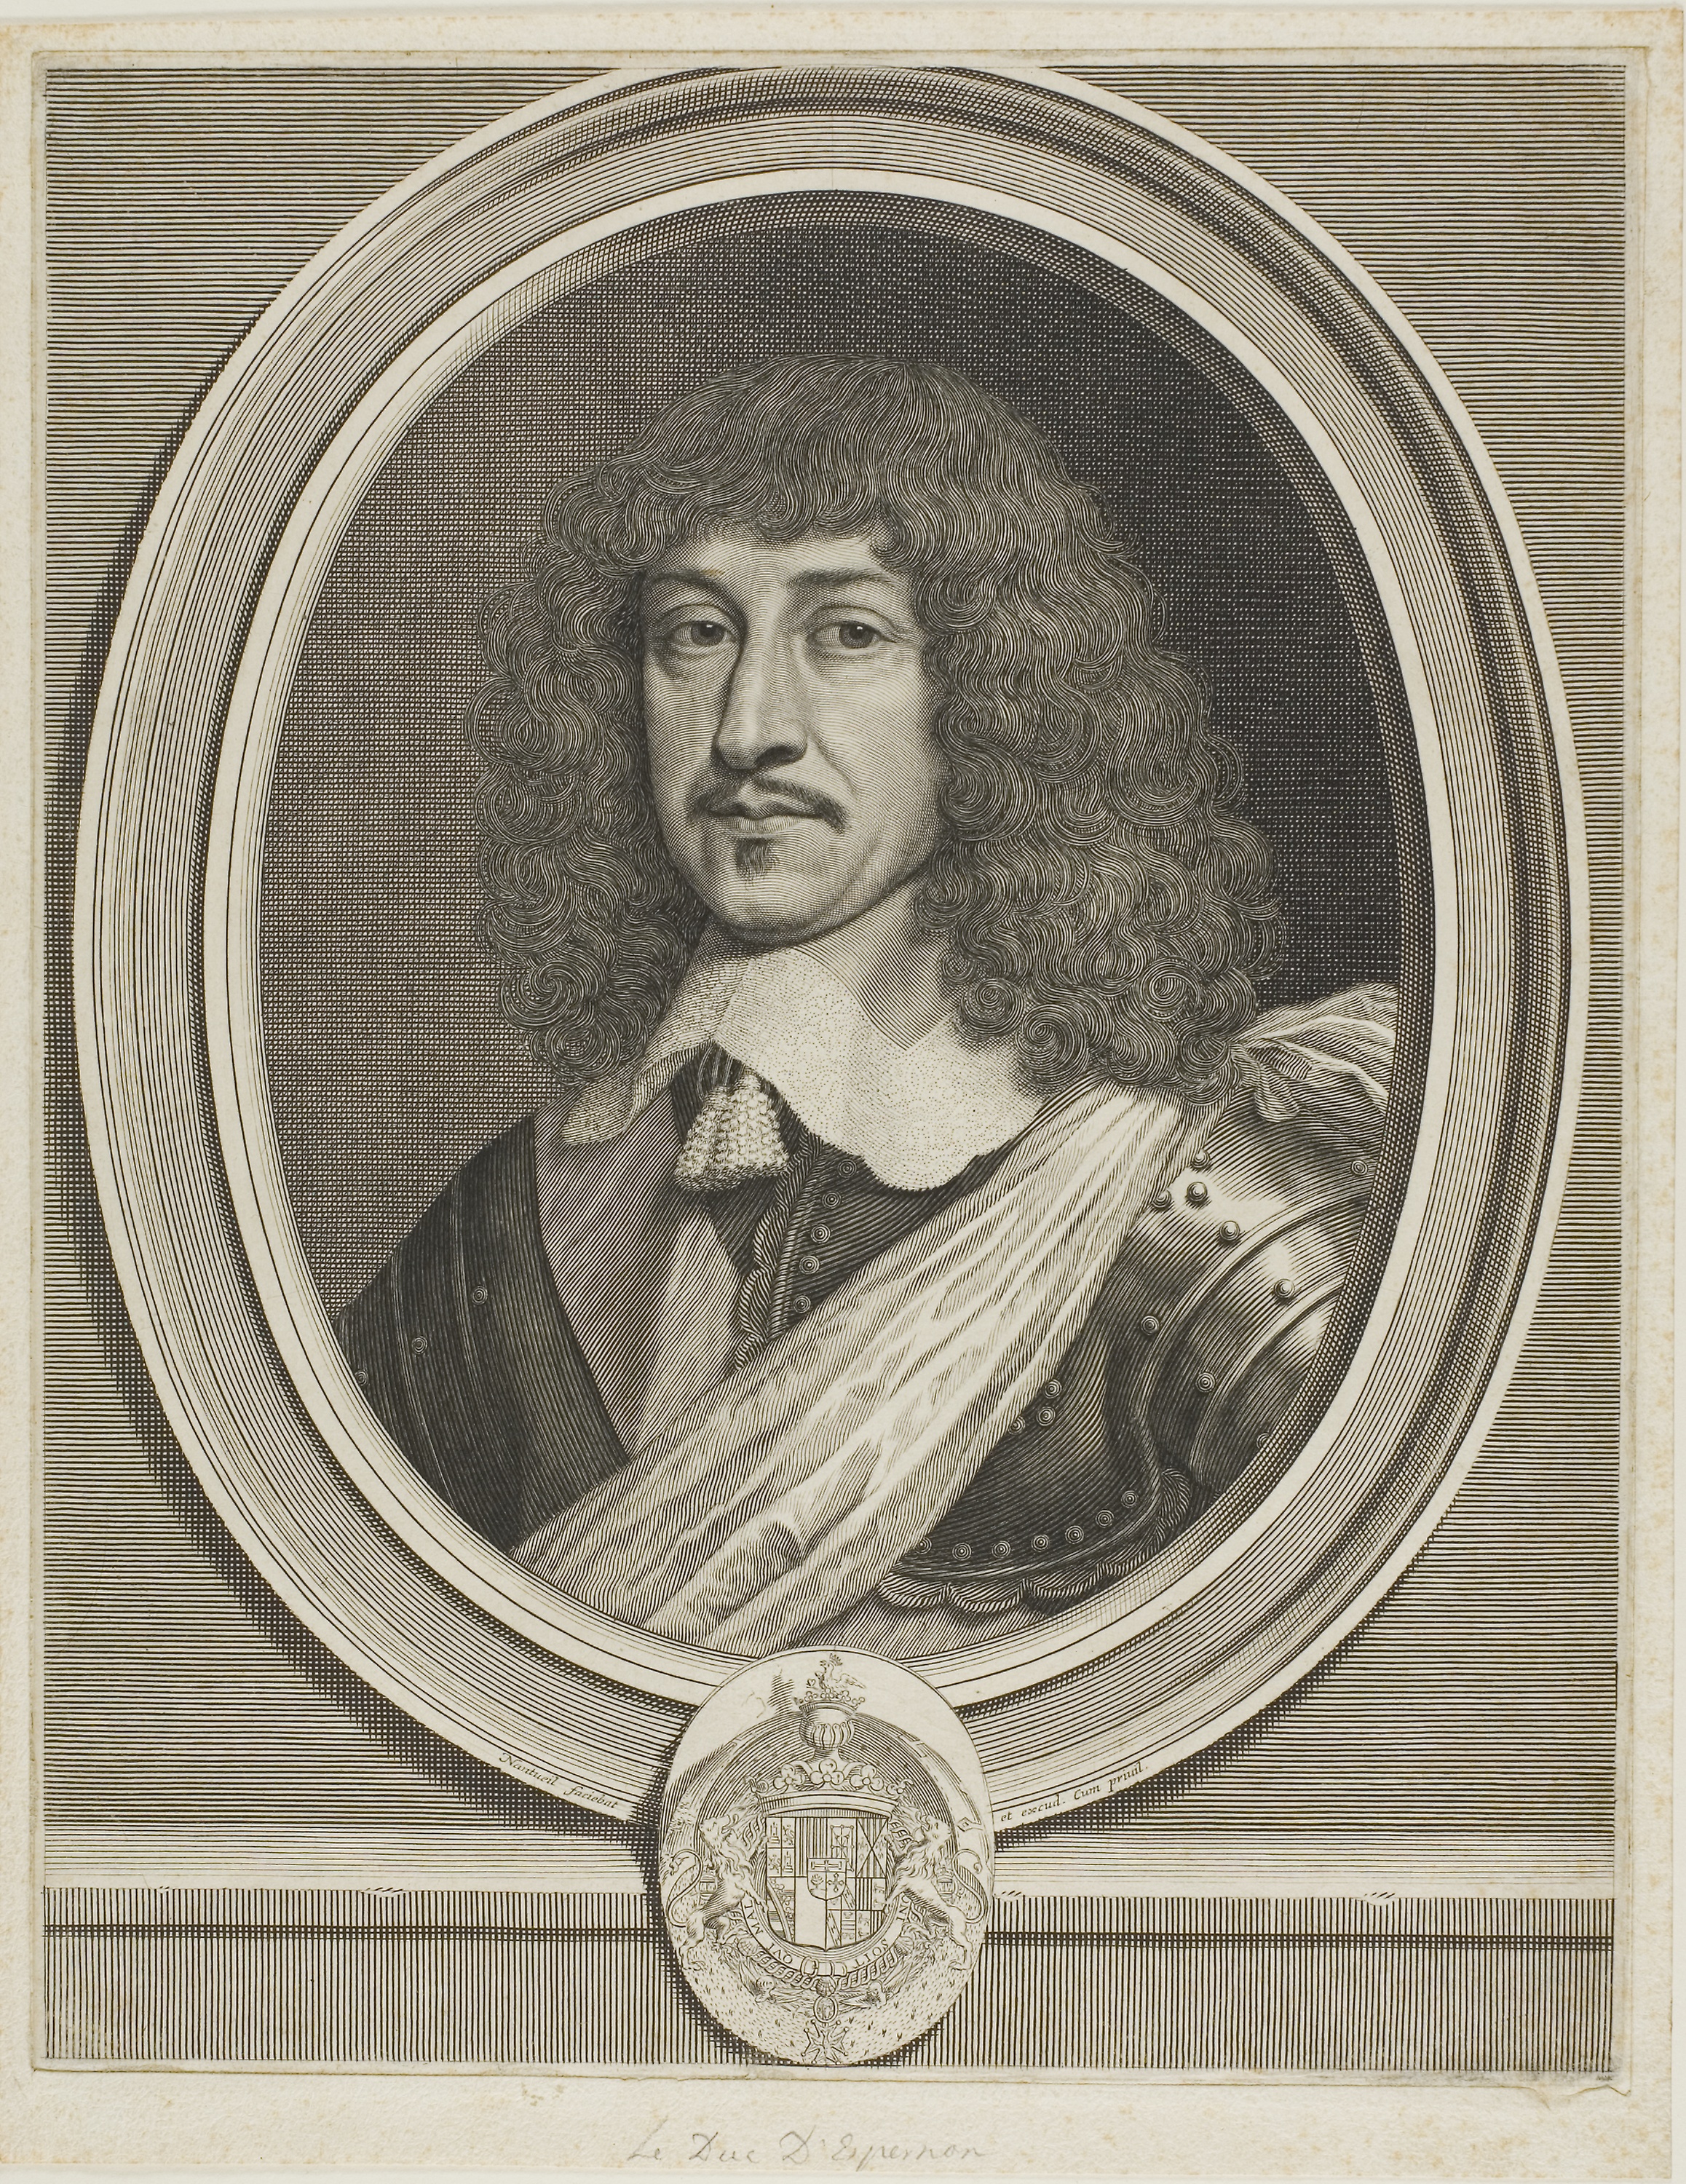
history, picture frame, portrait, artwork, stock photography, black and white, vintage clothing, paper, art